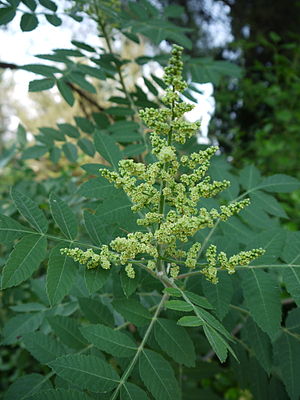
Garvesumak
Garvesumak, også skrevet Garve-Sumak, er en vintergrøn busk eller et lille træ. Væksten er opret og uregelmæssigt forgrenet. Hele planten indeholder talrige stoffer, som giver en kraftig duft.